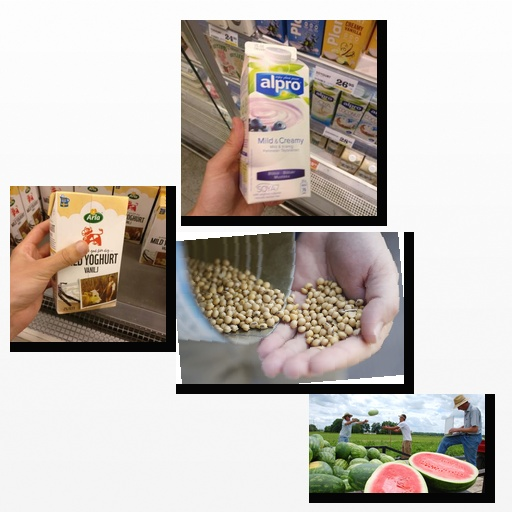
Food items: soybean, blueberry_soyghurt, vanilla_yoghurt, watermelon